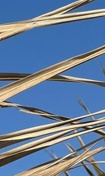
Label: Manganese Deficiency